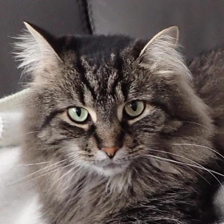
Label: animals